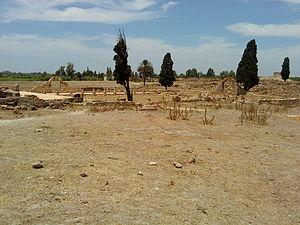
Habité dès la préhistoire par des populations berbères, le Maroc et son territoire ont connu des peuplements phéniciens, carthaginois, romains, vandales, byzantins et arabes. C'est en 788, lors de son exil qu'Idris Iᵉʳ, fuyant les persécutions du califat des Abbassides, a donné naissance à un État dans le Maghreb al-Aqsa. Depuis, le Maroc a toujours gardé, si ce n'est une indépendance absolue, du moins une très forte autonomie.